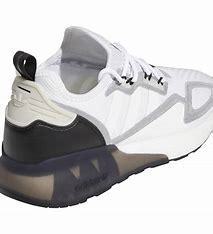
Brand: Adidas
Model: ZX 2K Boost